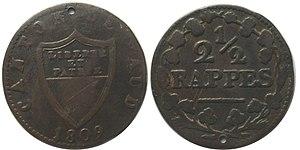
2 1/2 Rappes, Canton de Vaud, 1809. Italiano: Moneta da 2 1/2 Rappe del Canton Vaud del 1809.